Pégase du Mûrier

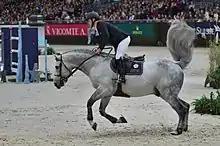
Roger-Yves Bost riding Pégase du Mûrier during the Prix Crédit Suisse in Geneva, December 13, 2014.

Pégase du Mûrier is a gray-colored stallion registered in the Selle Français studbook. He stands 1.72 m tall. Expressive and generous over jumps, he combines power, respect and speed. His canter class is good, and he also has great striking power. Roger-Yves Bost also describes him as a very sensitive stallion, close to man, with a strong character on the track, sometimes uncooperative. Indeed, he has a strong character, and a tendency to prick himself on right-hand recoveries. Nevertheless, Bost considers him one of the best horses he's ever had. He describes him as a very generous and competitive horse, very gentle, an overachiever for whom the risk would be to ask too much.